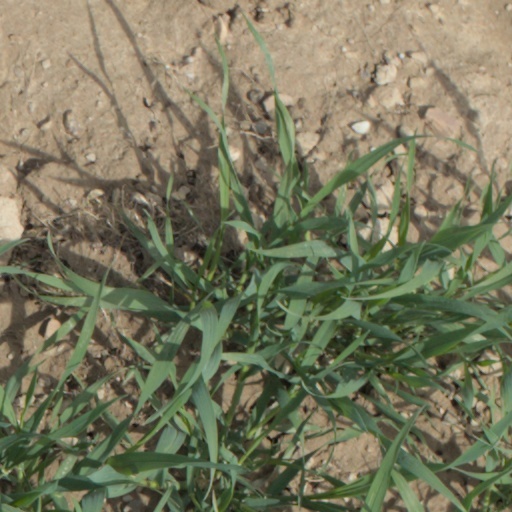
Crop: wheat